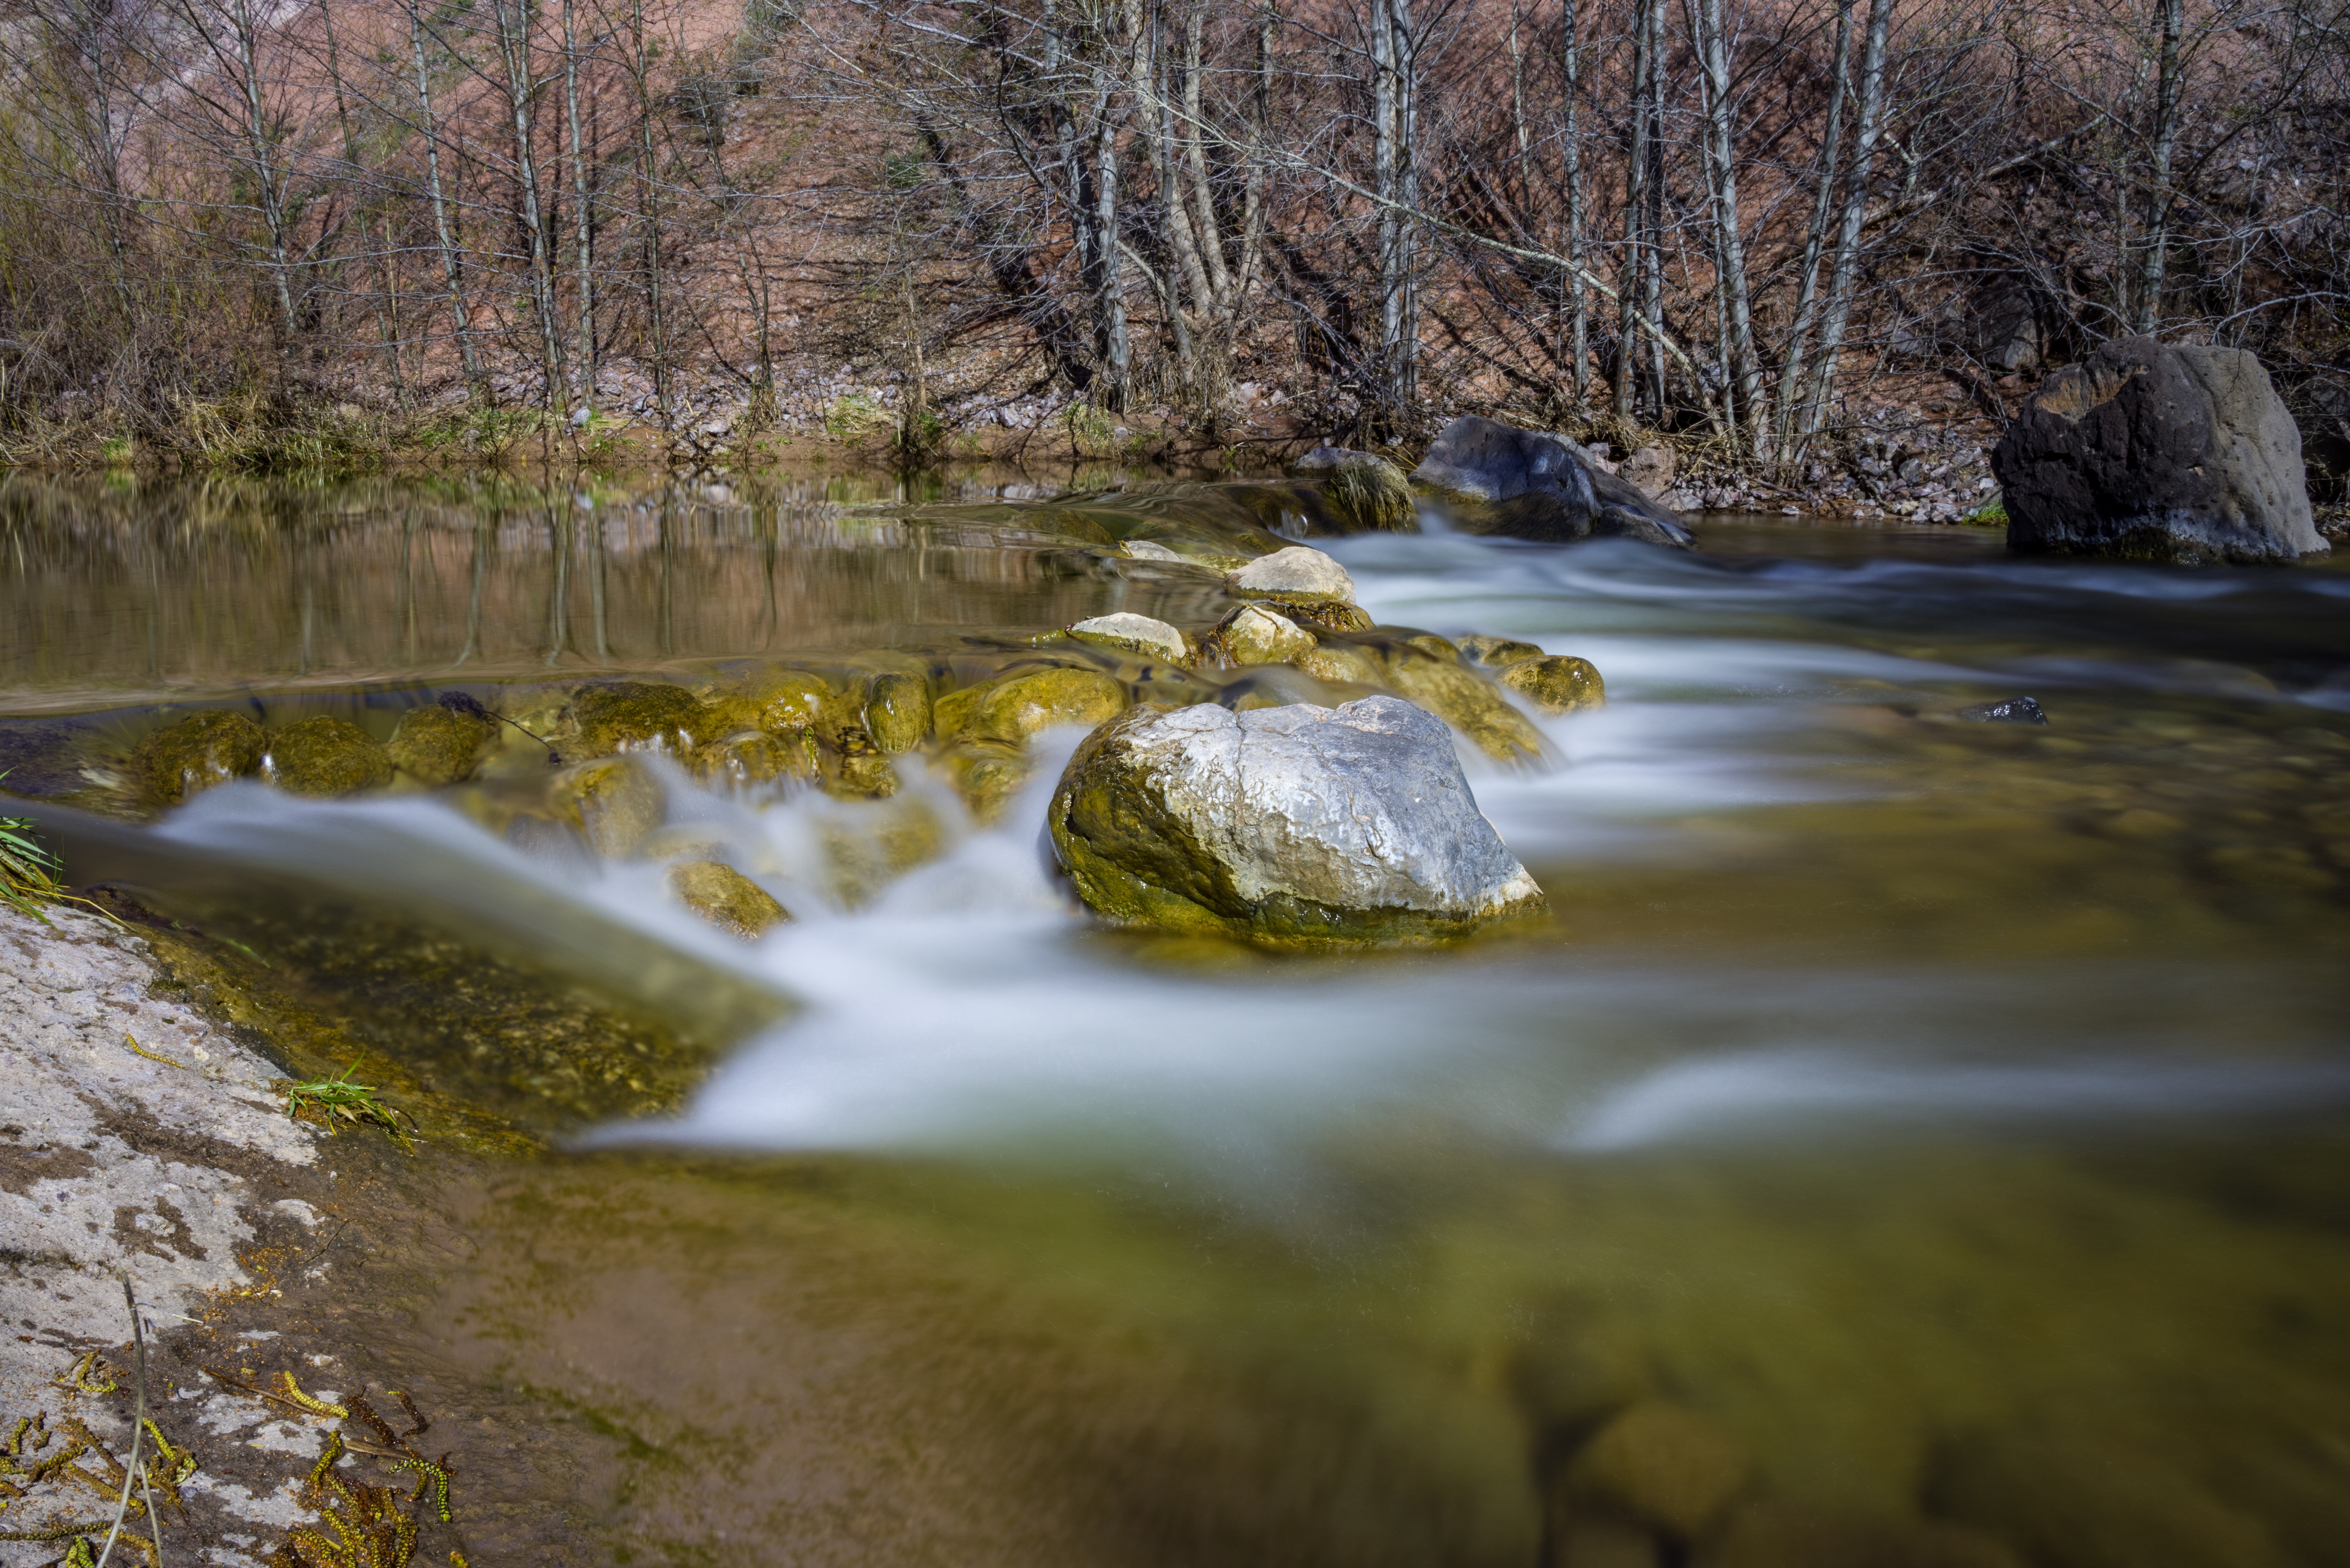
landscape, tree, water, nature, forest, rock, creek, wilderness, leaf, flower, lake, river, pond, clear, environment, stream, green, reflection, scenic, peaceful, natural, autumn, park, scenery, rapid, tourism, season, body of water, arizona, waterscape, woodland, water feature, watercourse, landform, geographical feature, fossil creek